Gastropod-borne parasitic disease

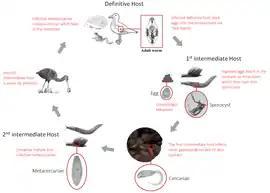
The transmission cycle of brachylaimiasis

Brachylaimiasis is a parasitic infection caused by the intestinal trematode genus, "Brachylaima", which infects various animals and one species ("B. cribbi") known to infect humans. The life cycle of "Brachylaima" involves a two (or more) intermediate terrestrial gastropod host being infected through the ingestion of eggs excreted by an infected definitive host. After ingestion, it takes one to three months for an asexual sporocyst to be created and start to produce cercariae within the first intermediate gastropod host. These cercariae are secreted through the mucus of the first intermediate gastropod host and seek out to infect other gastropods through skin to skin contact. The first intermediate gastropod host can also act as both the first and second intermediate host, as infected snails shedding cercariae in their mucus can infect themselves, making them a first and second intermediate host simultaneously. The successful cercariae develop into mature metacercariae after four months and can survive up to another four months within the second gastropod host. The transmission cycle is completed when the secondary intermediate gastropod host is ingested by a bird, mammal, or reptile definitive host and the metacercariae reaches the intestines.